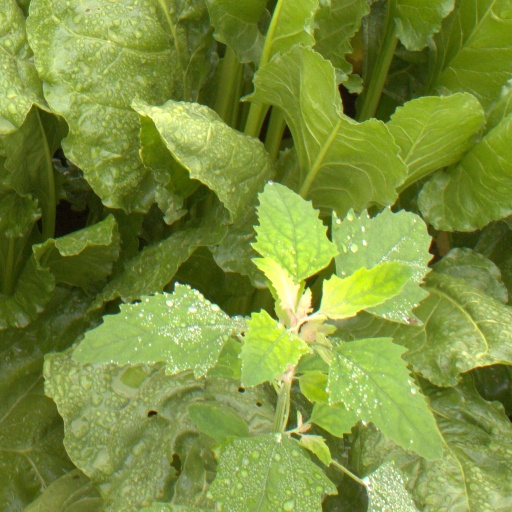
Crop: sugar beet